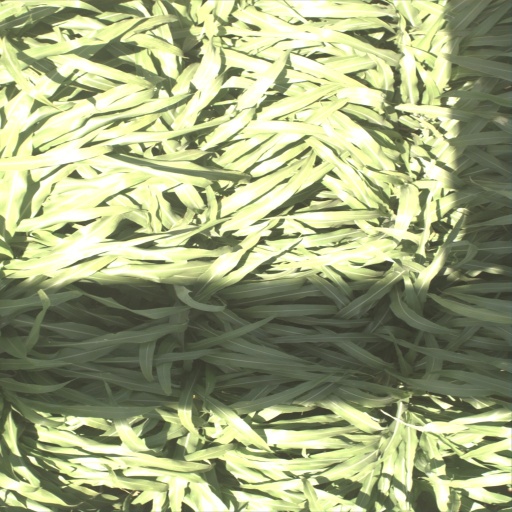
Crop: sorghum